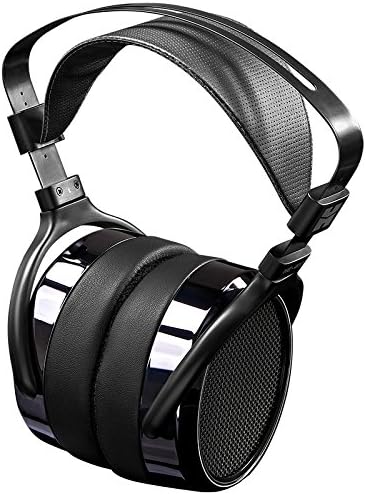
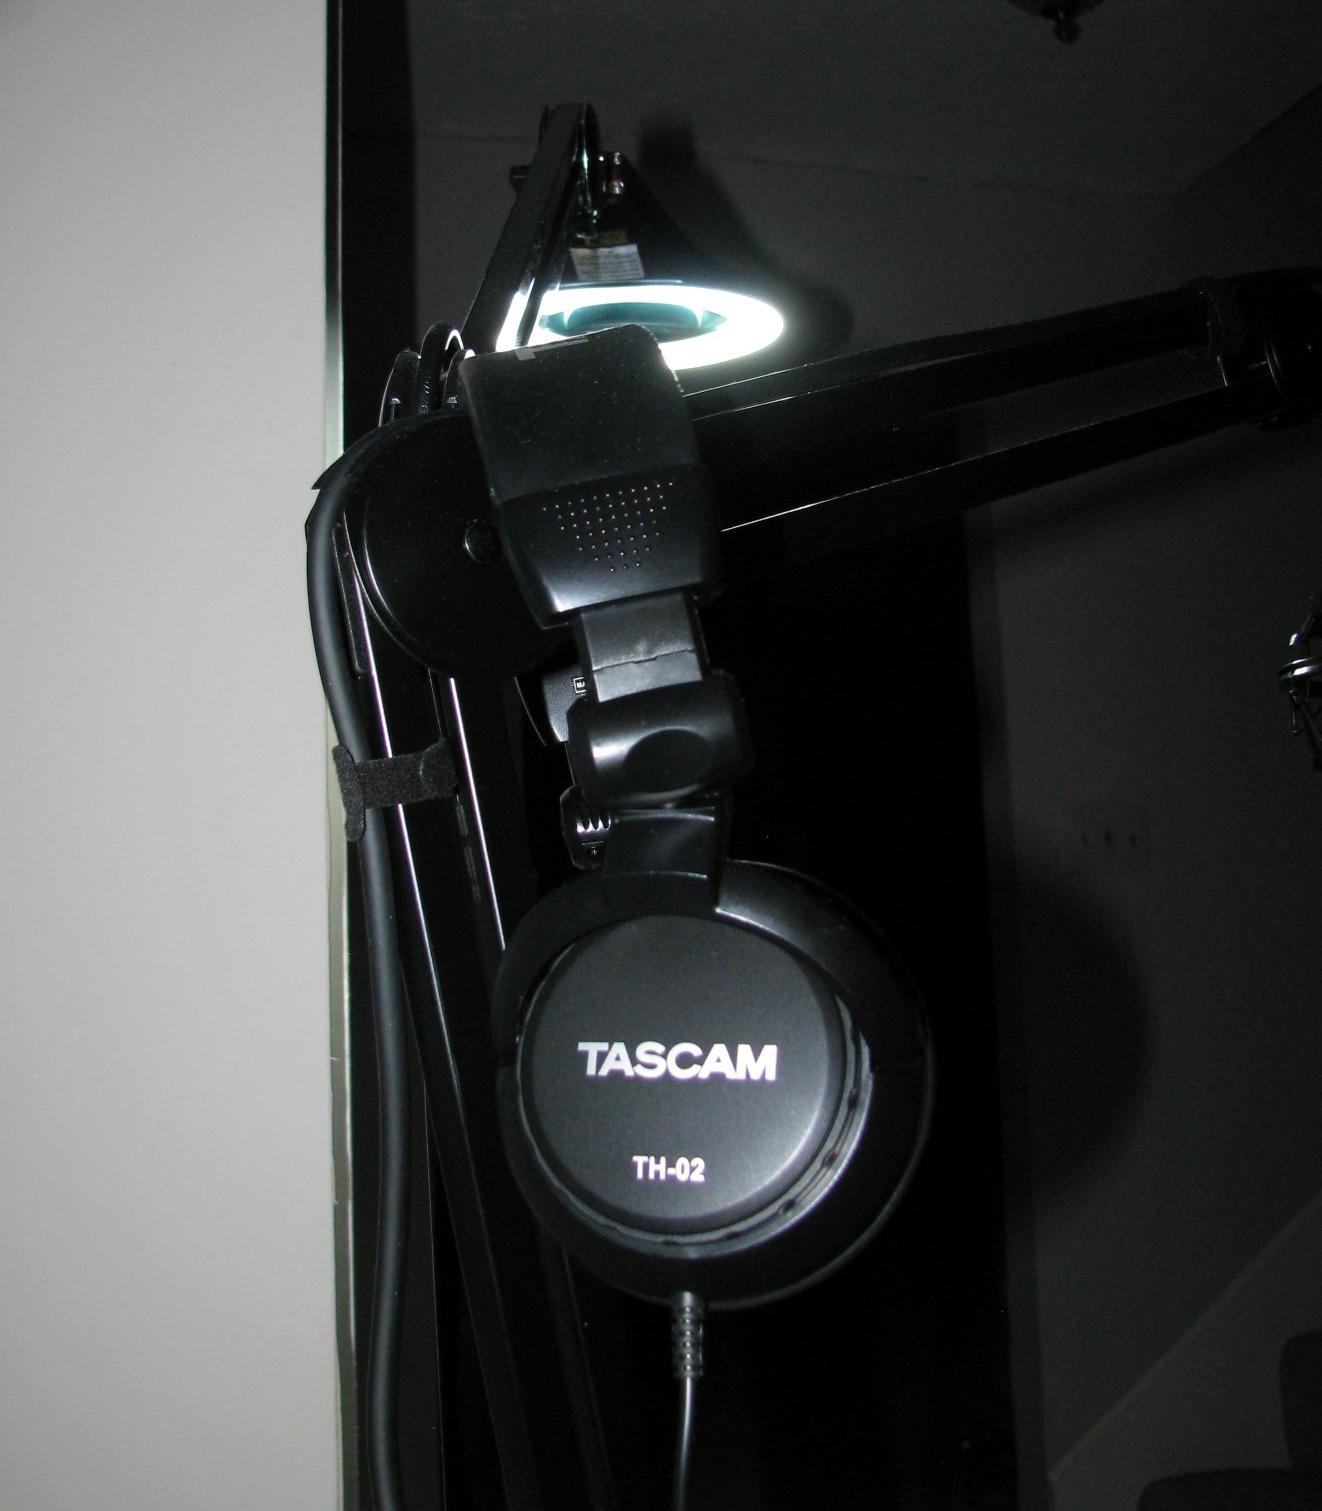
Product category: headphones
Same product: no